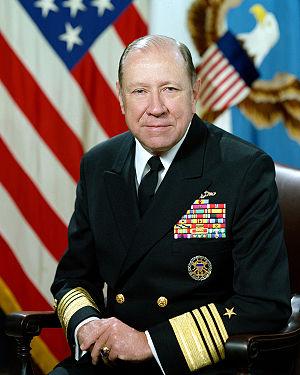
Le chef d’État-Major des armées des États-Unis, en anglais le Chairman of the Joint Chiefs of Staff est, de par la loi, l’officier militaire de rang le plus élevé des Forces armées des États-Unis. Comme son titre anglais l’indique mieux, il préside le comité des chefs d’état-major des quatre armées principales. C’est également le principal conseiller militaire du président des États-Unis.